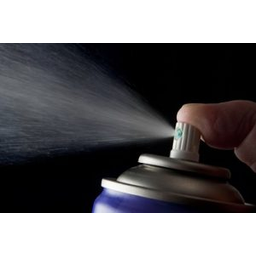
Label: metal